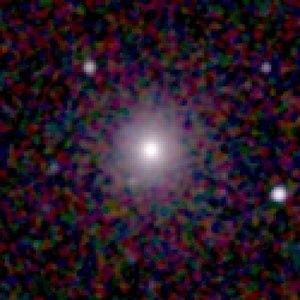
Galaxie NGC 420 Español: Galaxia NGC 420 Italiano: Galassia NGC 420